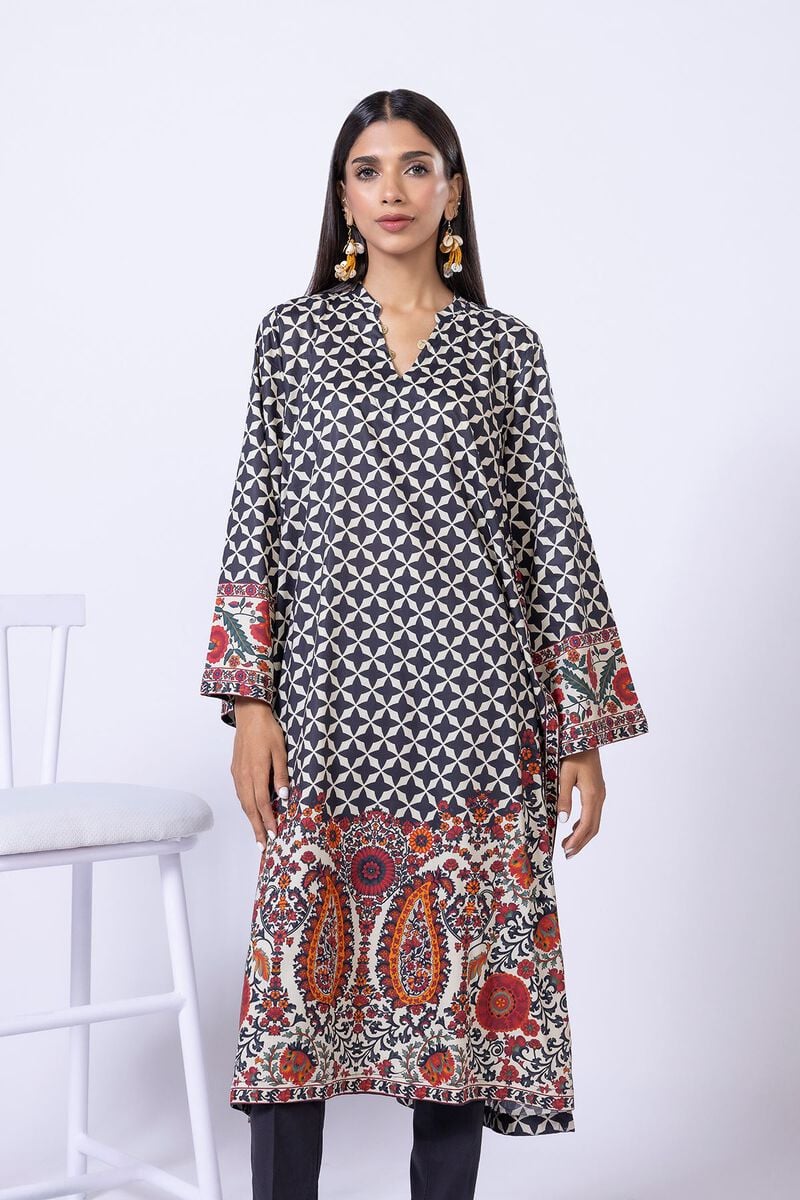
black multi paisley kurta top